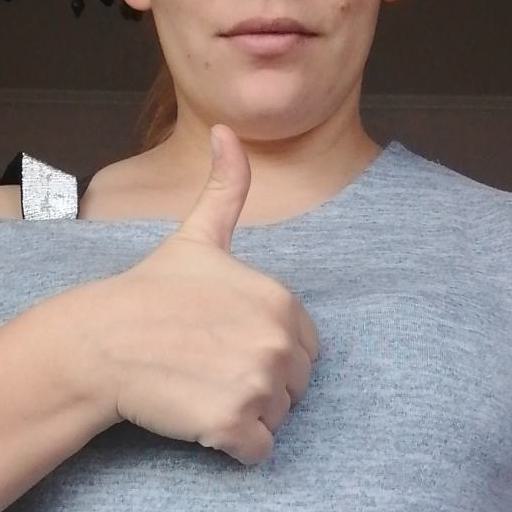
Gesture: like